Pryor's Wood

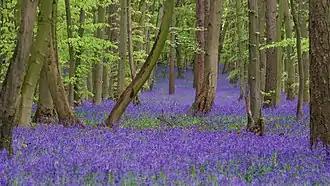
Bluebells in Pryor's Wood

Pryor's Wood is an nature reserve in Great Ashby, near Stevenage in Hertfordshire. It was formerly managed by the Herts and Middlesex Wildlife Trust (HMWT). In February 2016 HMWT announced that three sites, Barkway Chalk Pit, Hill End Pit and Pryor's Wood, which HMWT managed on behalf of their owner, North Hertfordshire District Council, were to return to Council management as the Trust was no longer able to meet the cost.